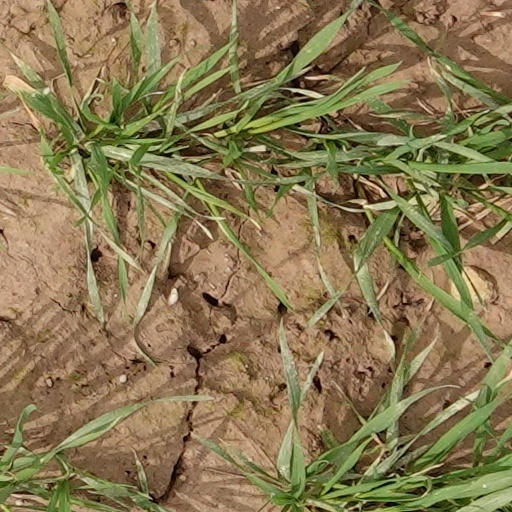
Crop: wheat